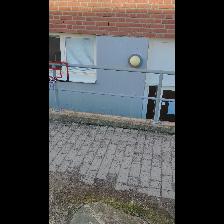
Label: NonHuman